Musselburgh Athletic F.C.

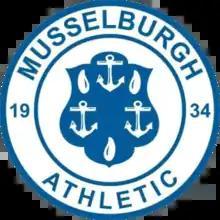

Musselburgh Athletic Football Club are a Scottish football club based in the town of Musselburgh, East Lothian. Formed in 1934, they have played under different names including Musselburgh Bruntonians, Musselburgh Juniors and Musselburgh Fern since 1898. Nicknamed "the Burgh", they play their home games at Olivebank Arena in the Fisherrow area of the town. The club's strips are the blue and white colours of Musselburgh with their town's badge displayed on their chests.